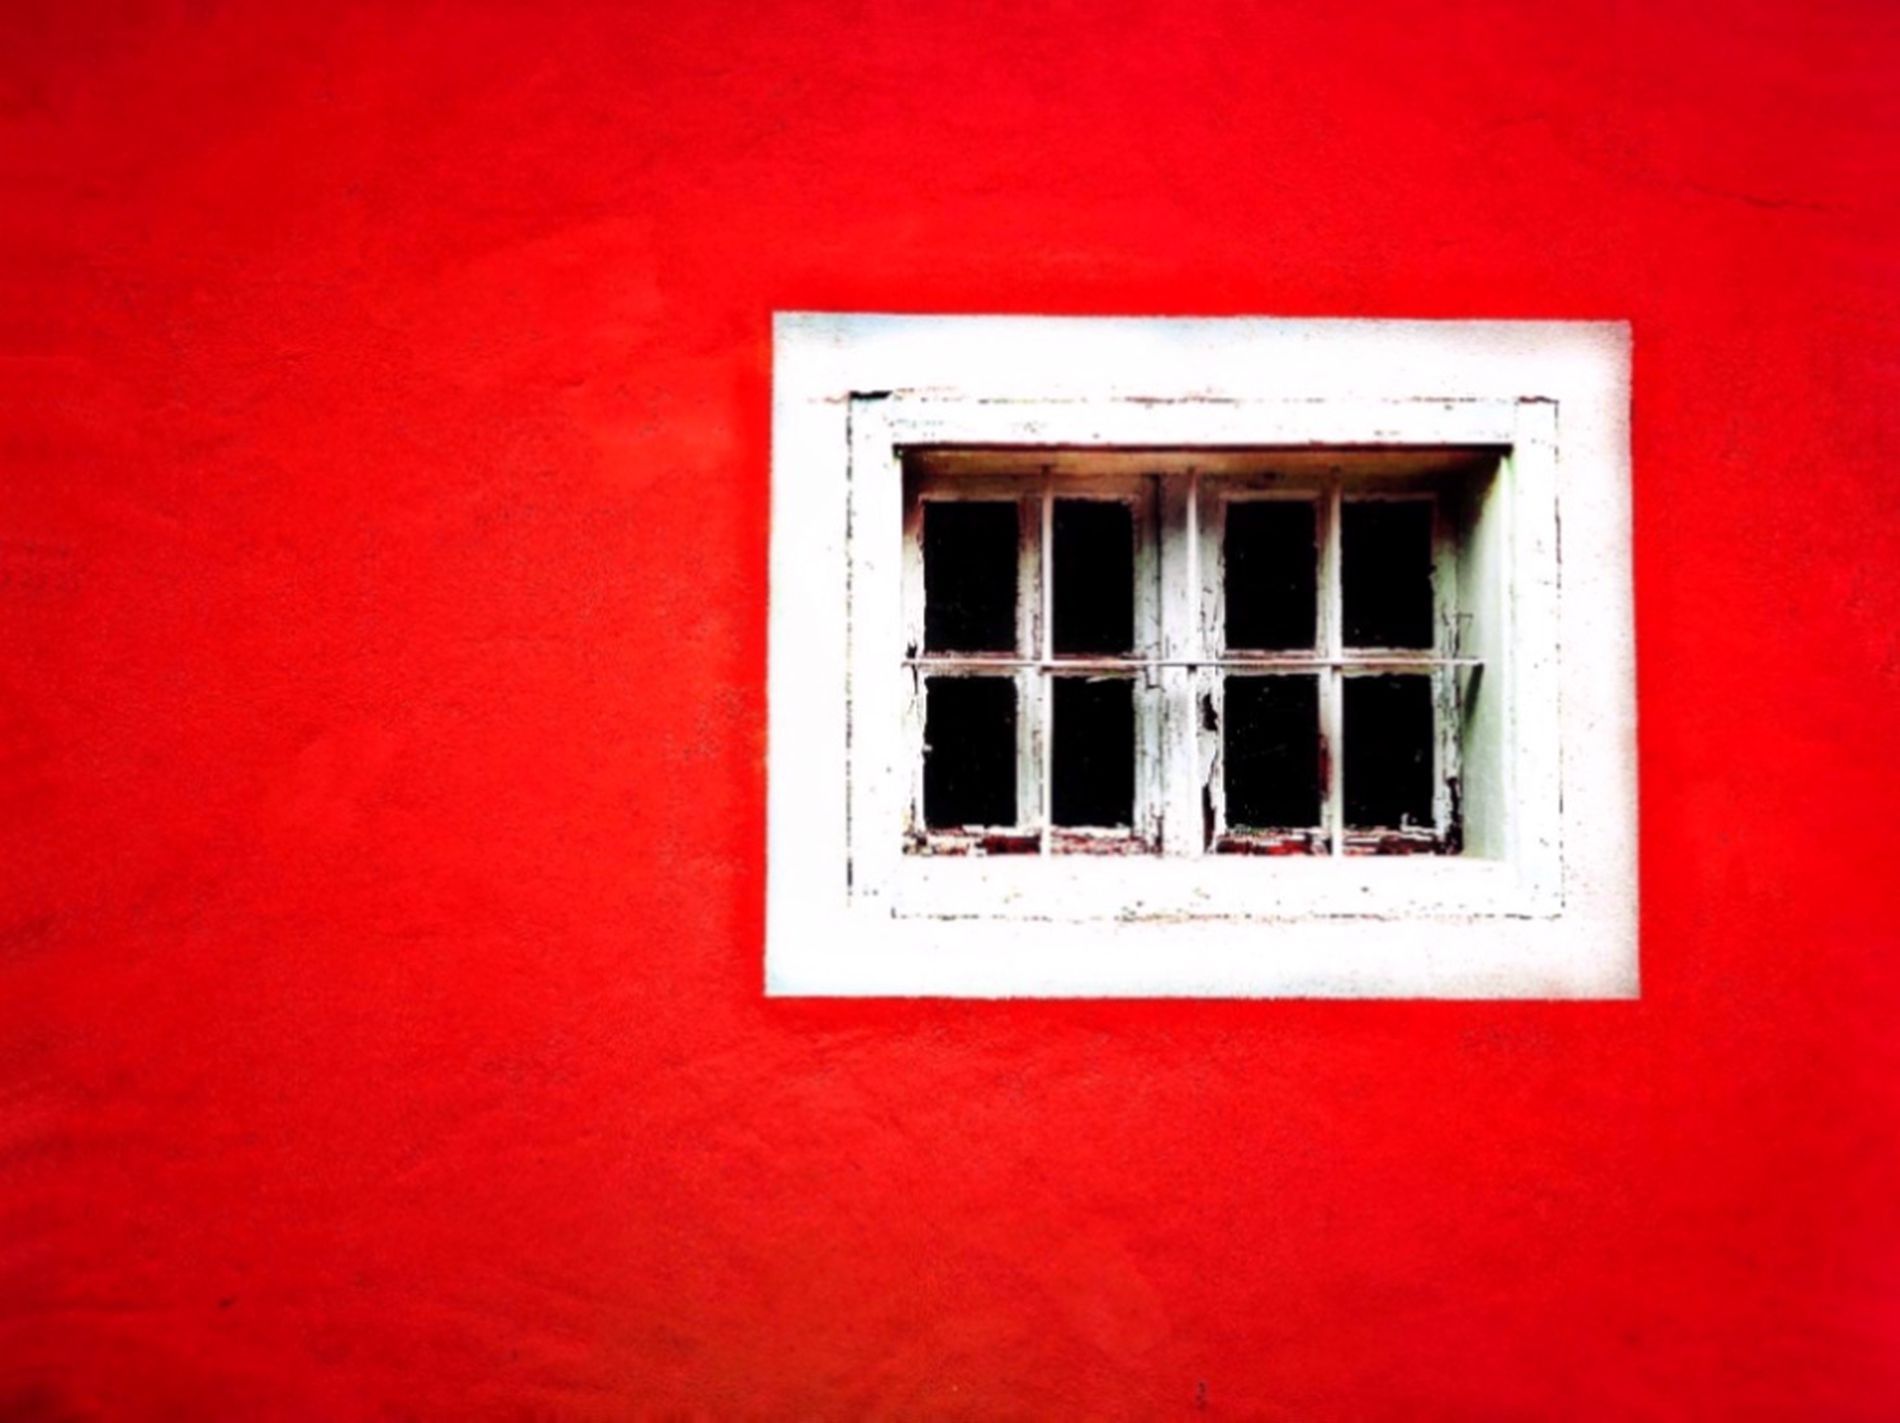
Rustic metal window
The picture shows an old-style white window set into the wall of a red building.
A Medium shot of an old-style white window. The lighting is natural and bright, revealing the details of the window and the wall. The colors are soft and simple, including red and white, which gives the scene balance and harmony. The overall atmosphere gives a sense of antiquity and nostalgia.
Labels: Home Damage, Window - Broken, Window, Architecture, Building, Wall